Natural rights and legal rights

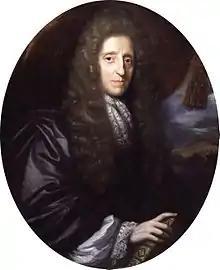
John Locke, ""Life, Liberty, Estate" (property)"

John Locke (1632–1704) was another prominent Western philosopher who conceptualized rights as natural and inalienable. Like Hobbes, Locke believed in a natural right to life, liberty, and property. It was once conventional wisdom that Locke greatly influenced the American Revolution with his writings of natural rights, but this claim has been the subject of protracted dispute in recent decades. For example, the historian Ray Forrest Harvey declared that Jefferson and Locke were at "two opposite poles" in their political philosophy, as evidenced by Jefferson's use in the Declaration of Independence of the phrase "pursuit of happiness" instead of "property". More recently, the eminent legal historian John Phillip Reid has deplored contemporary scholars' "misplaced emphasis on John Locke", arguing that American revolutionary leaders saw Locke as a "commentator" on established constitutional principles. Thomas Pangle has defended Locke's influence on the Founding, claiming that historians who argue to the contrary either misrepresent the classical republican alternative to which they say the revolutionary leaders adhered, do not understand Locke, or point to someone else who was decisively influenced by Locke. This position has also been sustained by Michael Zuckert.